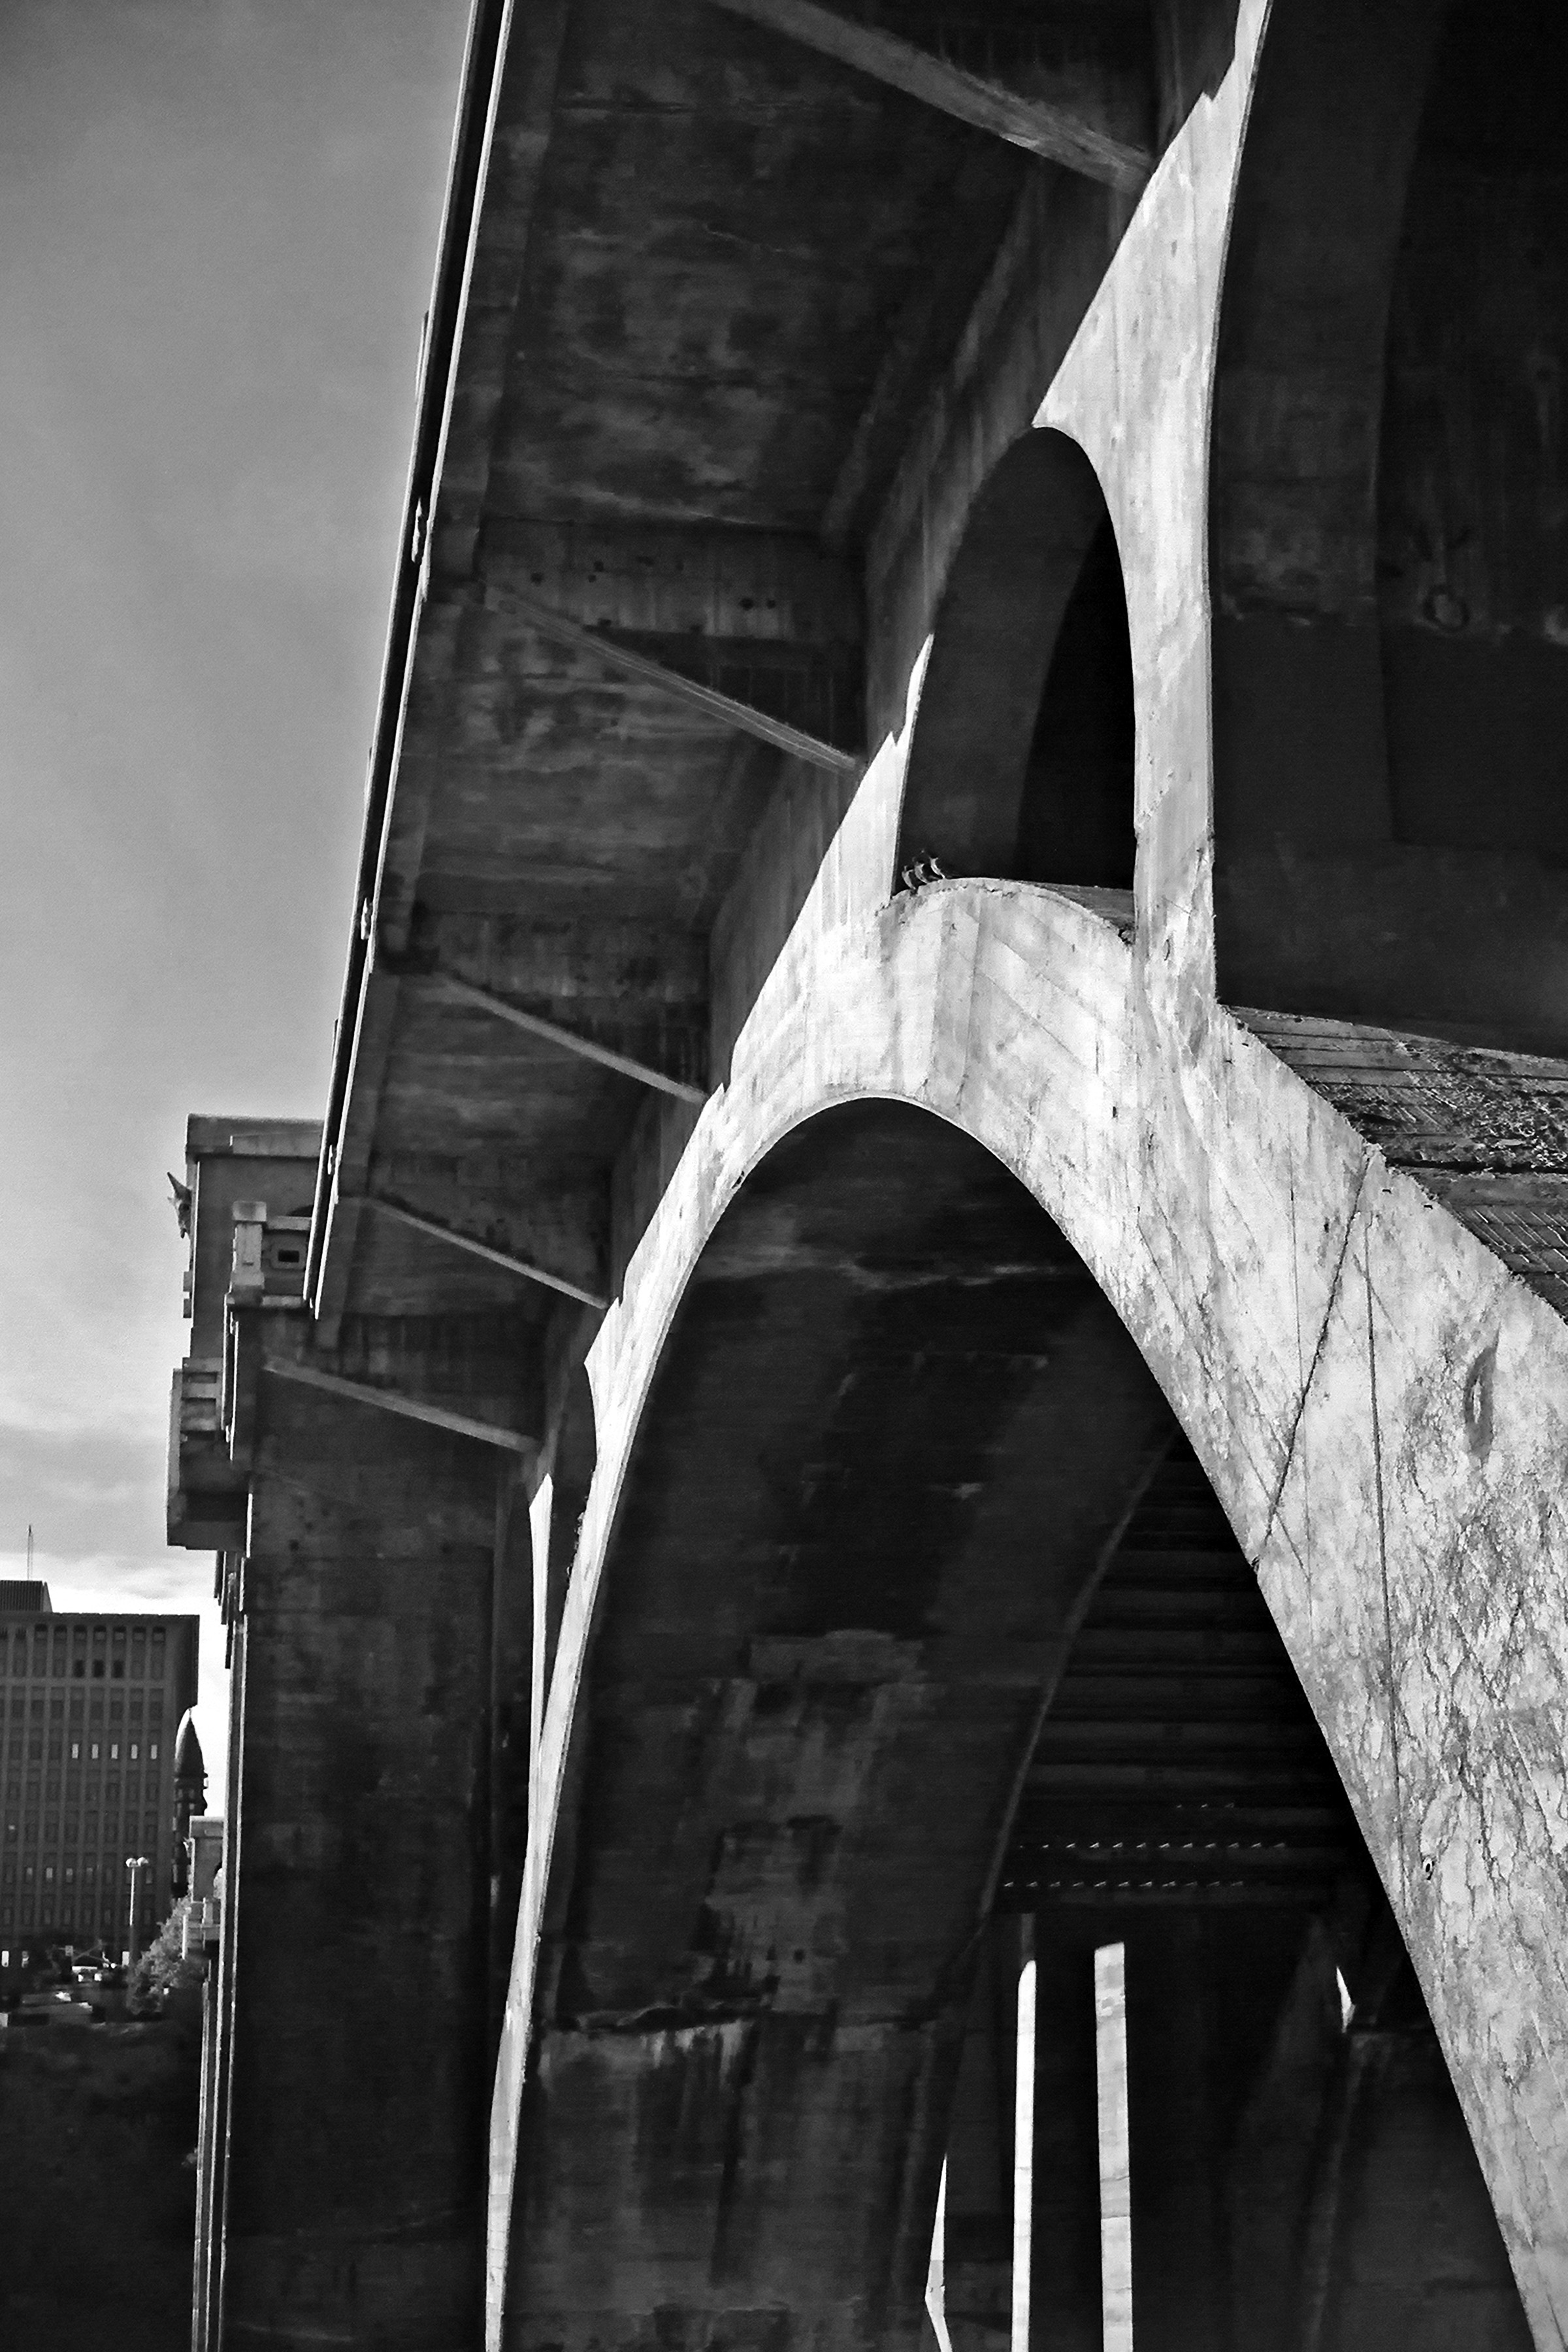
black and white, architecture, structure, sky, bridge, photography, building, arch, darkness, black, monochrome, angle, monochrome photography, stock photography, fixed link